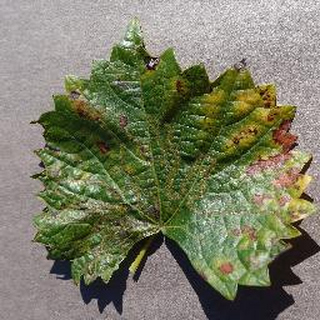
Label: grape_esca_black_measles